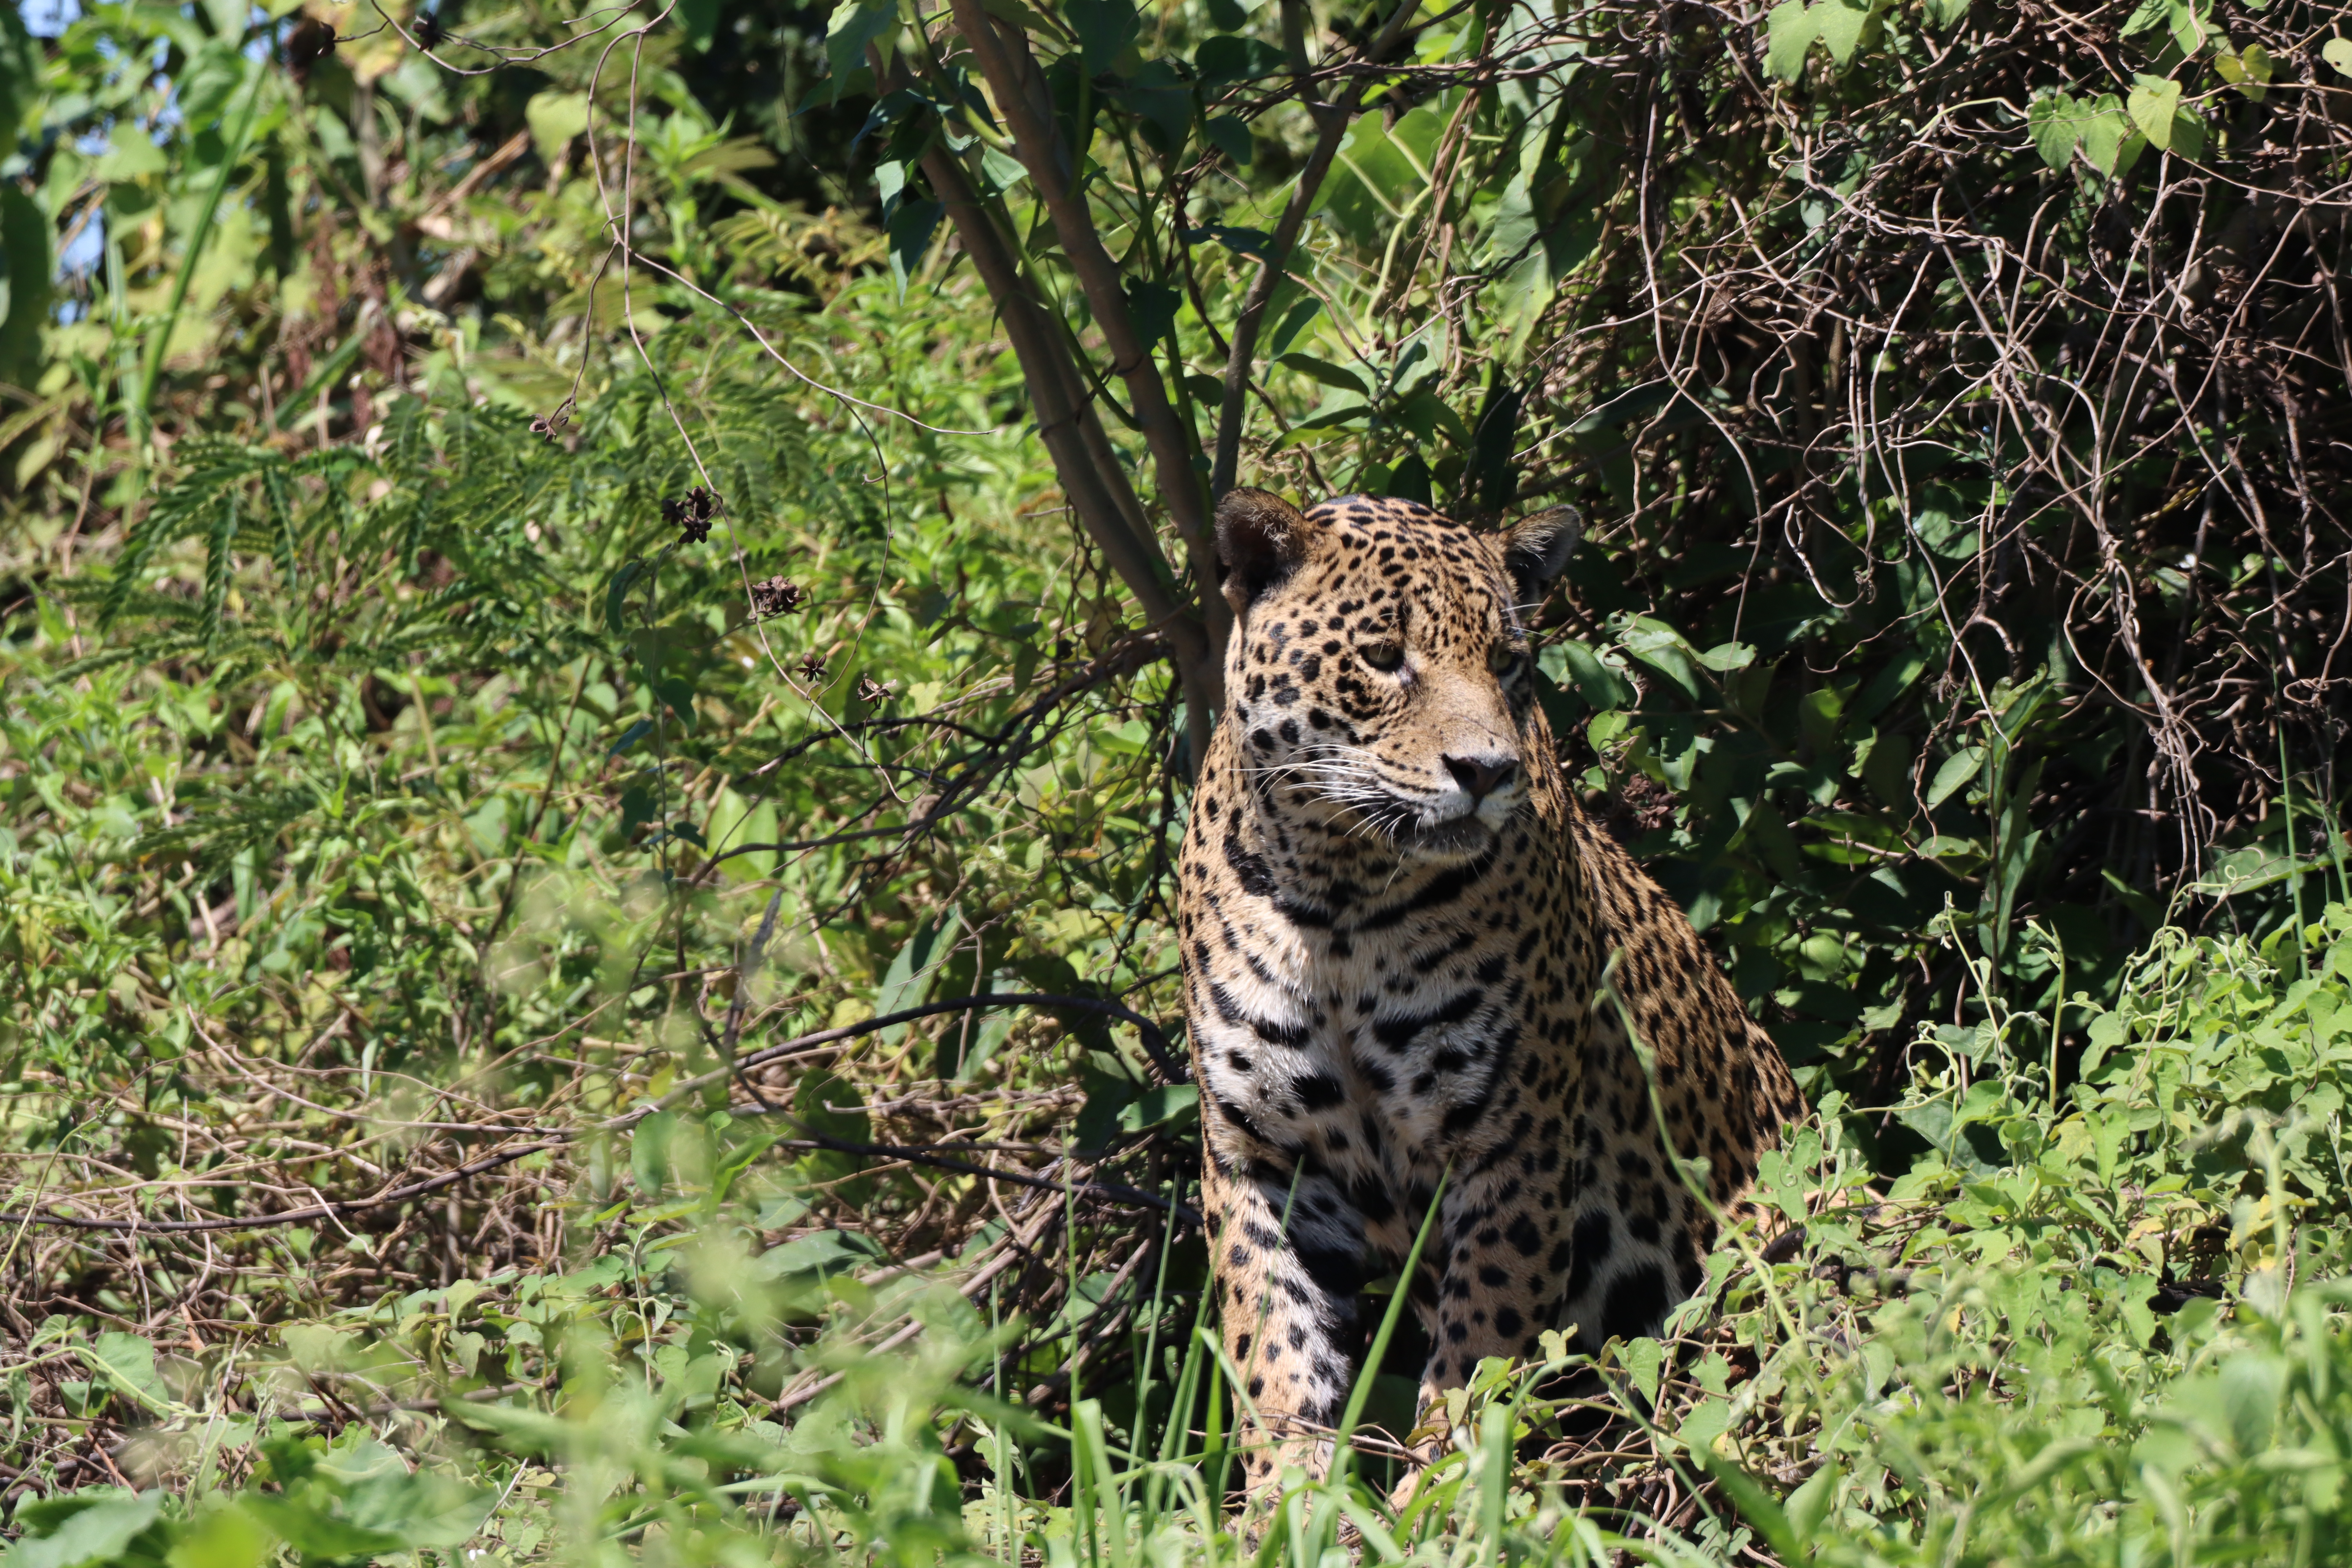
Jaguar: Saseka